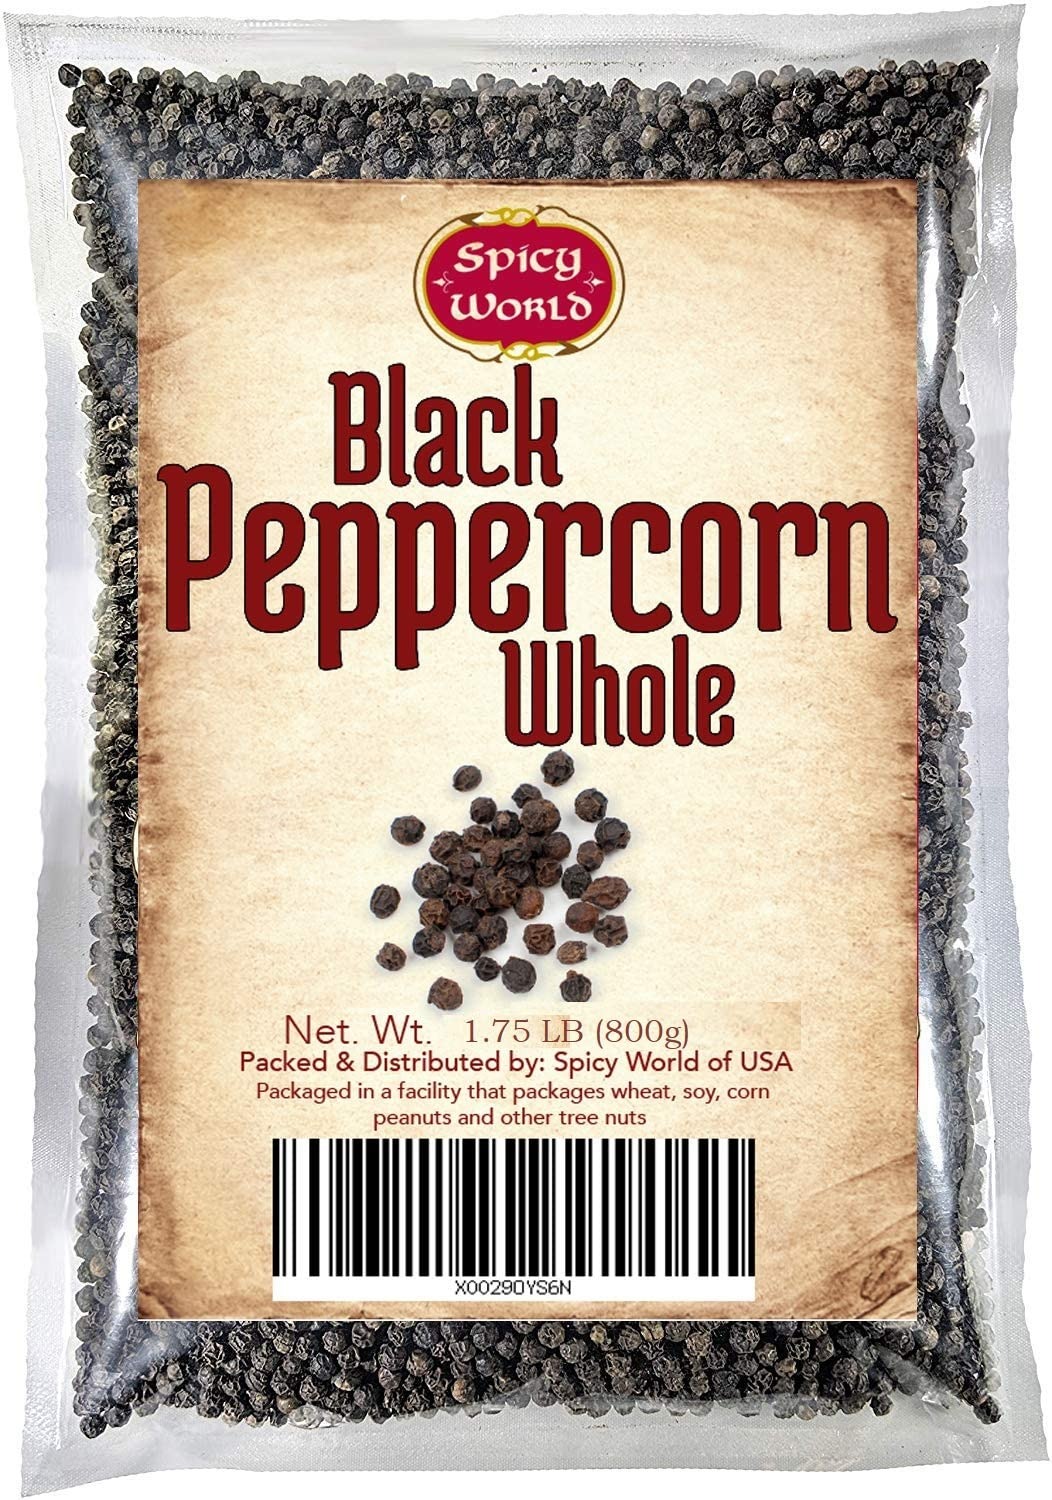
Item Name: Spicy World Whole Black Peppercorns 1.75 Pound Bag - Steam Sterilized- Non-GMO Black Pepper - Peppercorns for Grinder Refill
Bullet Point 1: ➊ PERFECT FOR GRINDERS - Fill up your grinders easily and conveniently with our Whole Black Peppercorns. Make freshly cracked black pepper with your grinder!
Bullet Point 2: ➋ STEAM STERILIZED - Our Peppercorns are not treated with ETO Treatment / Irradiation and are sterilized with just pure water
Bullet Point 3: ➌ QUALITY & TASTE - Spicy World Whole Black Peppercorns are the highest quality black pepper you can buy! A Huge 1.75-Pound Bag at a great value
Bullet Point 4: ➍ A STAPLE IN EVERY HOME - One of the world's most popular spices, black peppercorns are actually unripe green fruits (berries) that are dried.
Bullet Point 5: ➎USES - Our Peppercorns pack a punch! Adds incredible flavor to meats, vegetables, soups, seafood, and just about everything.
Product Description: Spicy World Whole Black Peppercorns 1.75 LB
Value: 28.0
Unit: Ounce

Price: 29.87